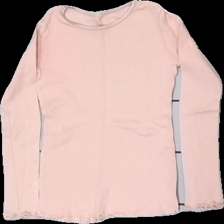
View: front
Type: Top
Category: Children
Brand: Pomp De Lux
Colors: Pink
Material: 100% cott
Cut: C-collar, Tight
Smell: Minor
Price range: 50-100
Recommended usage: Reuse
Description: Pink kids' top from Pomp De Lux, size tag missing. Good condition.